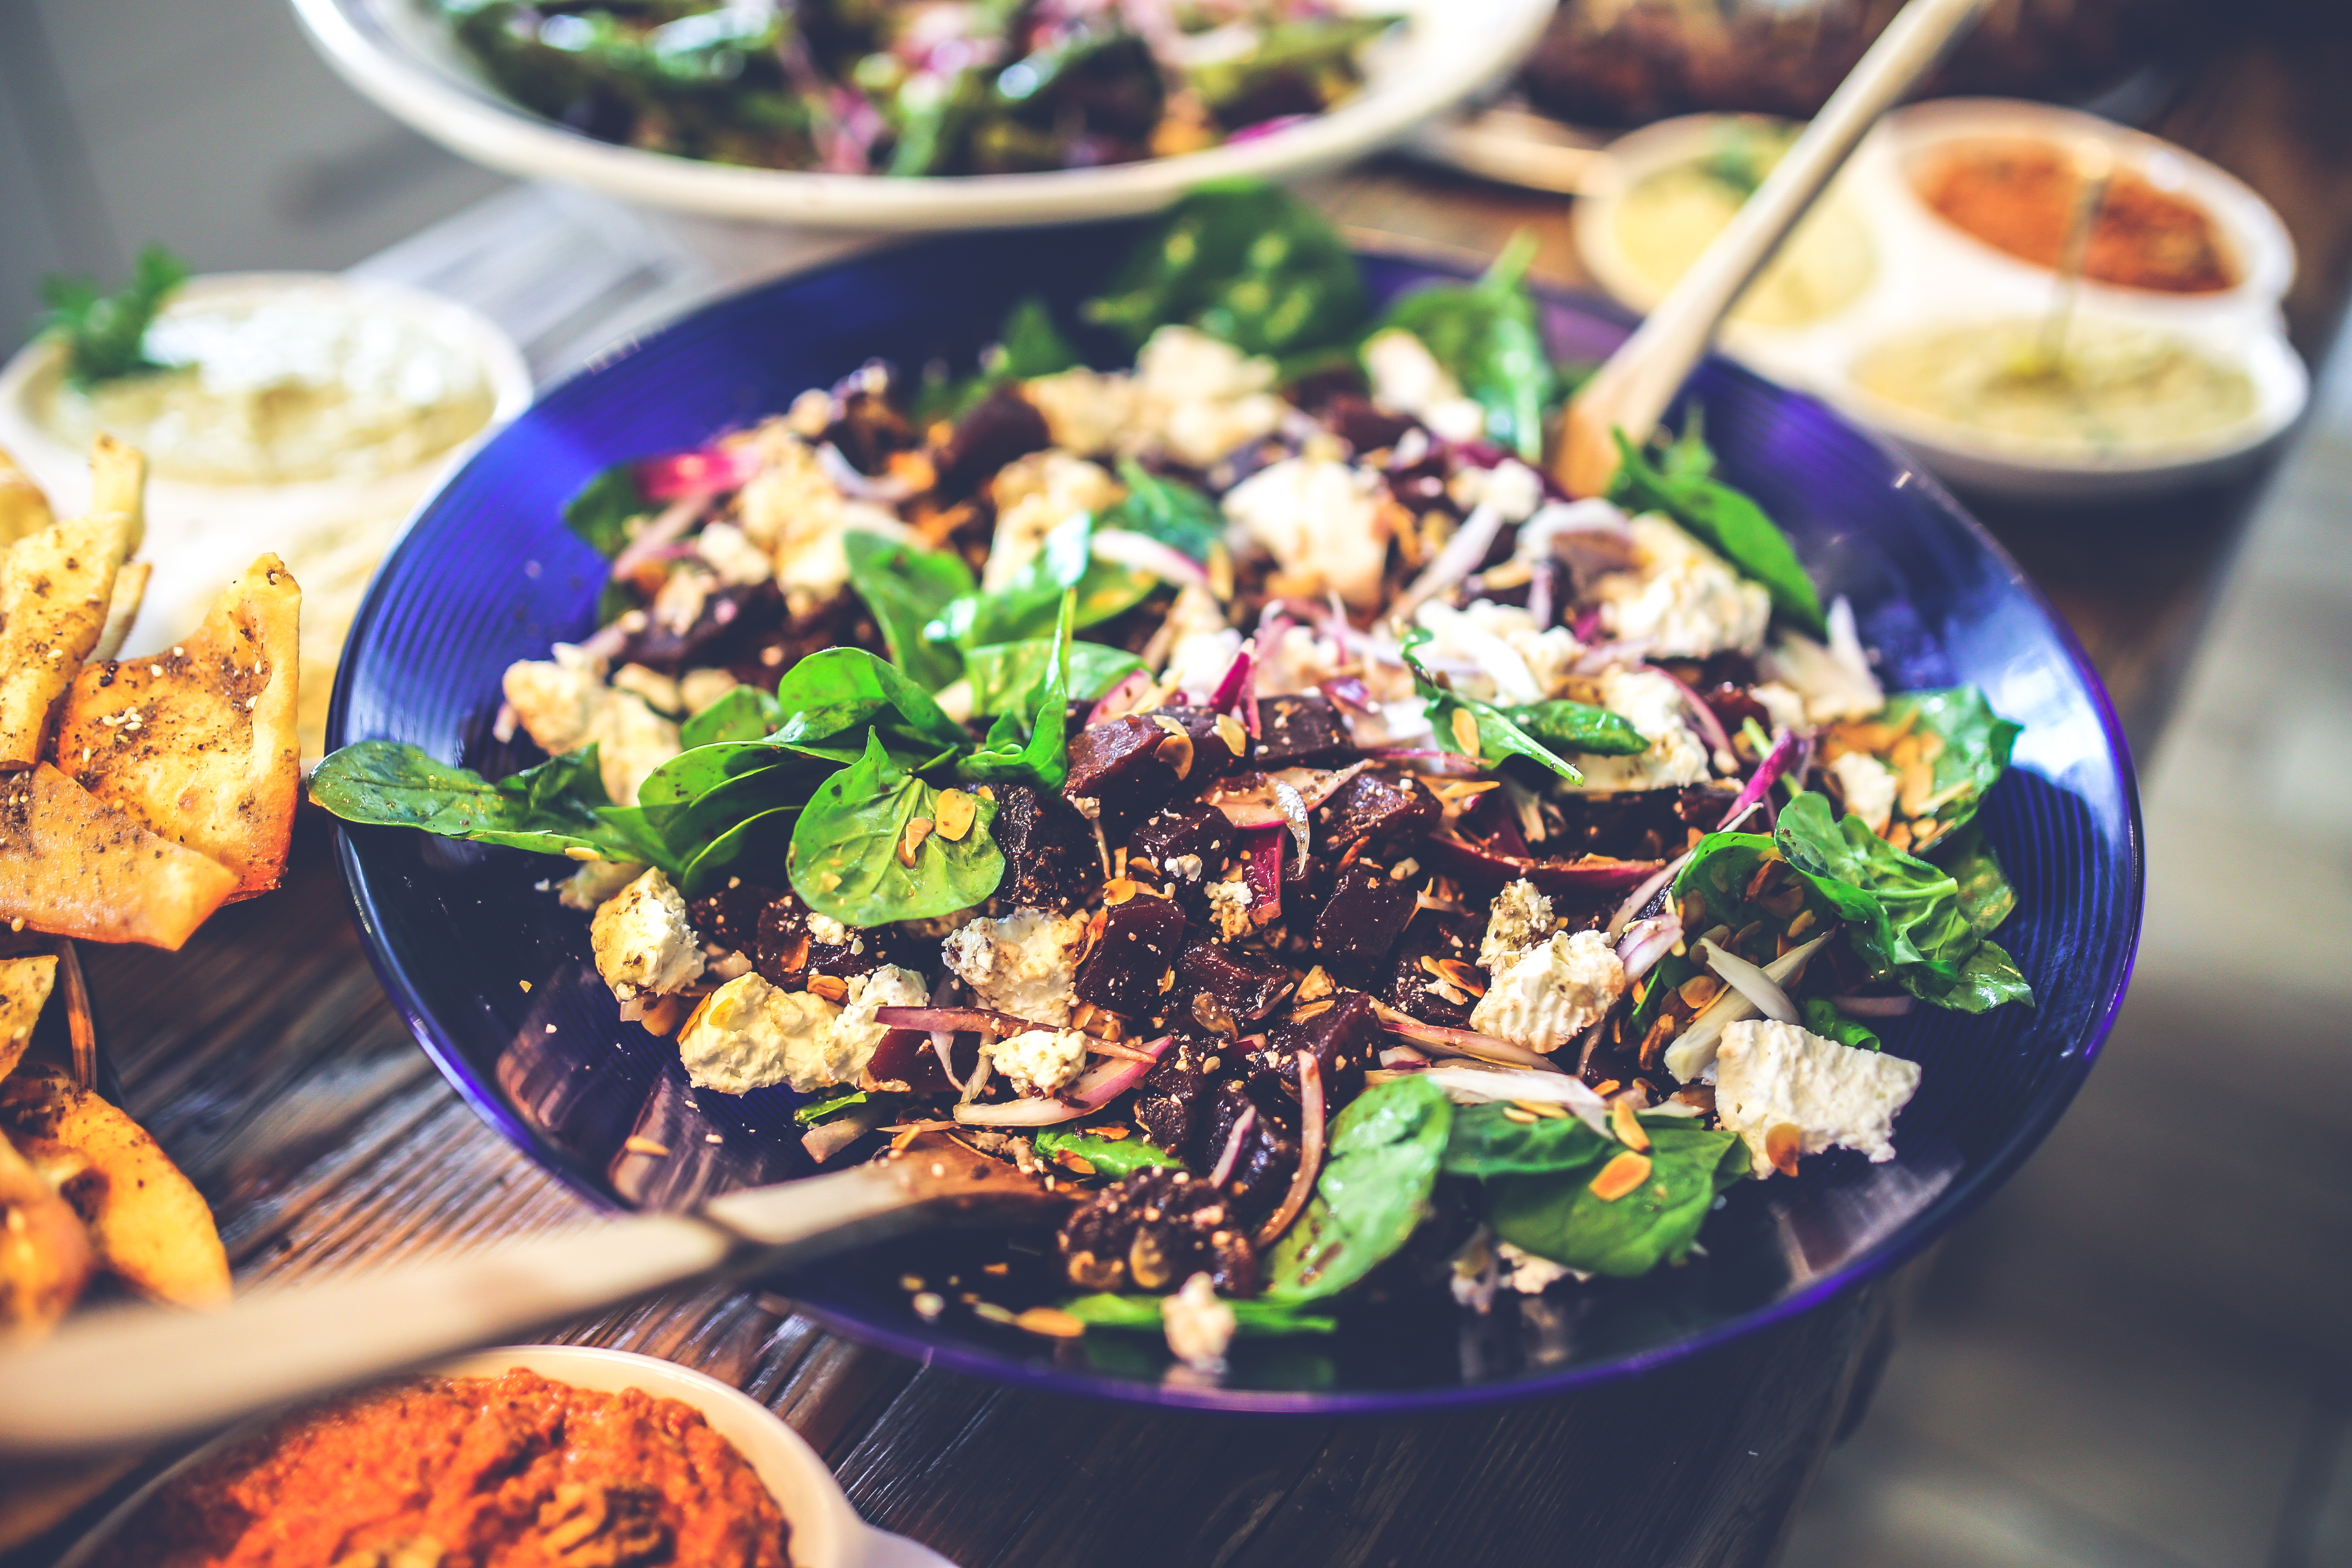
restaurant, dish, meal, food, salad, produce, healthy, cuisine, delicious, buffet, tasty, spinach, yummy, foodporn